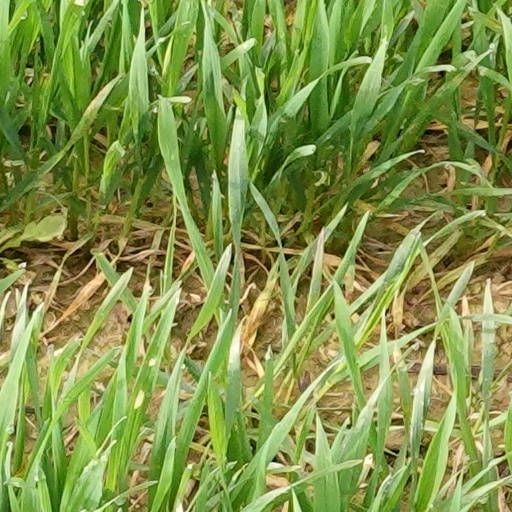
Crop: wheat